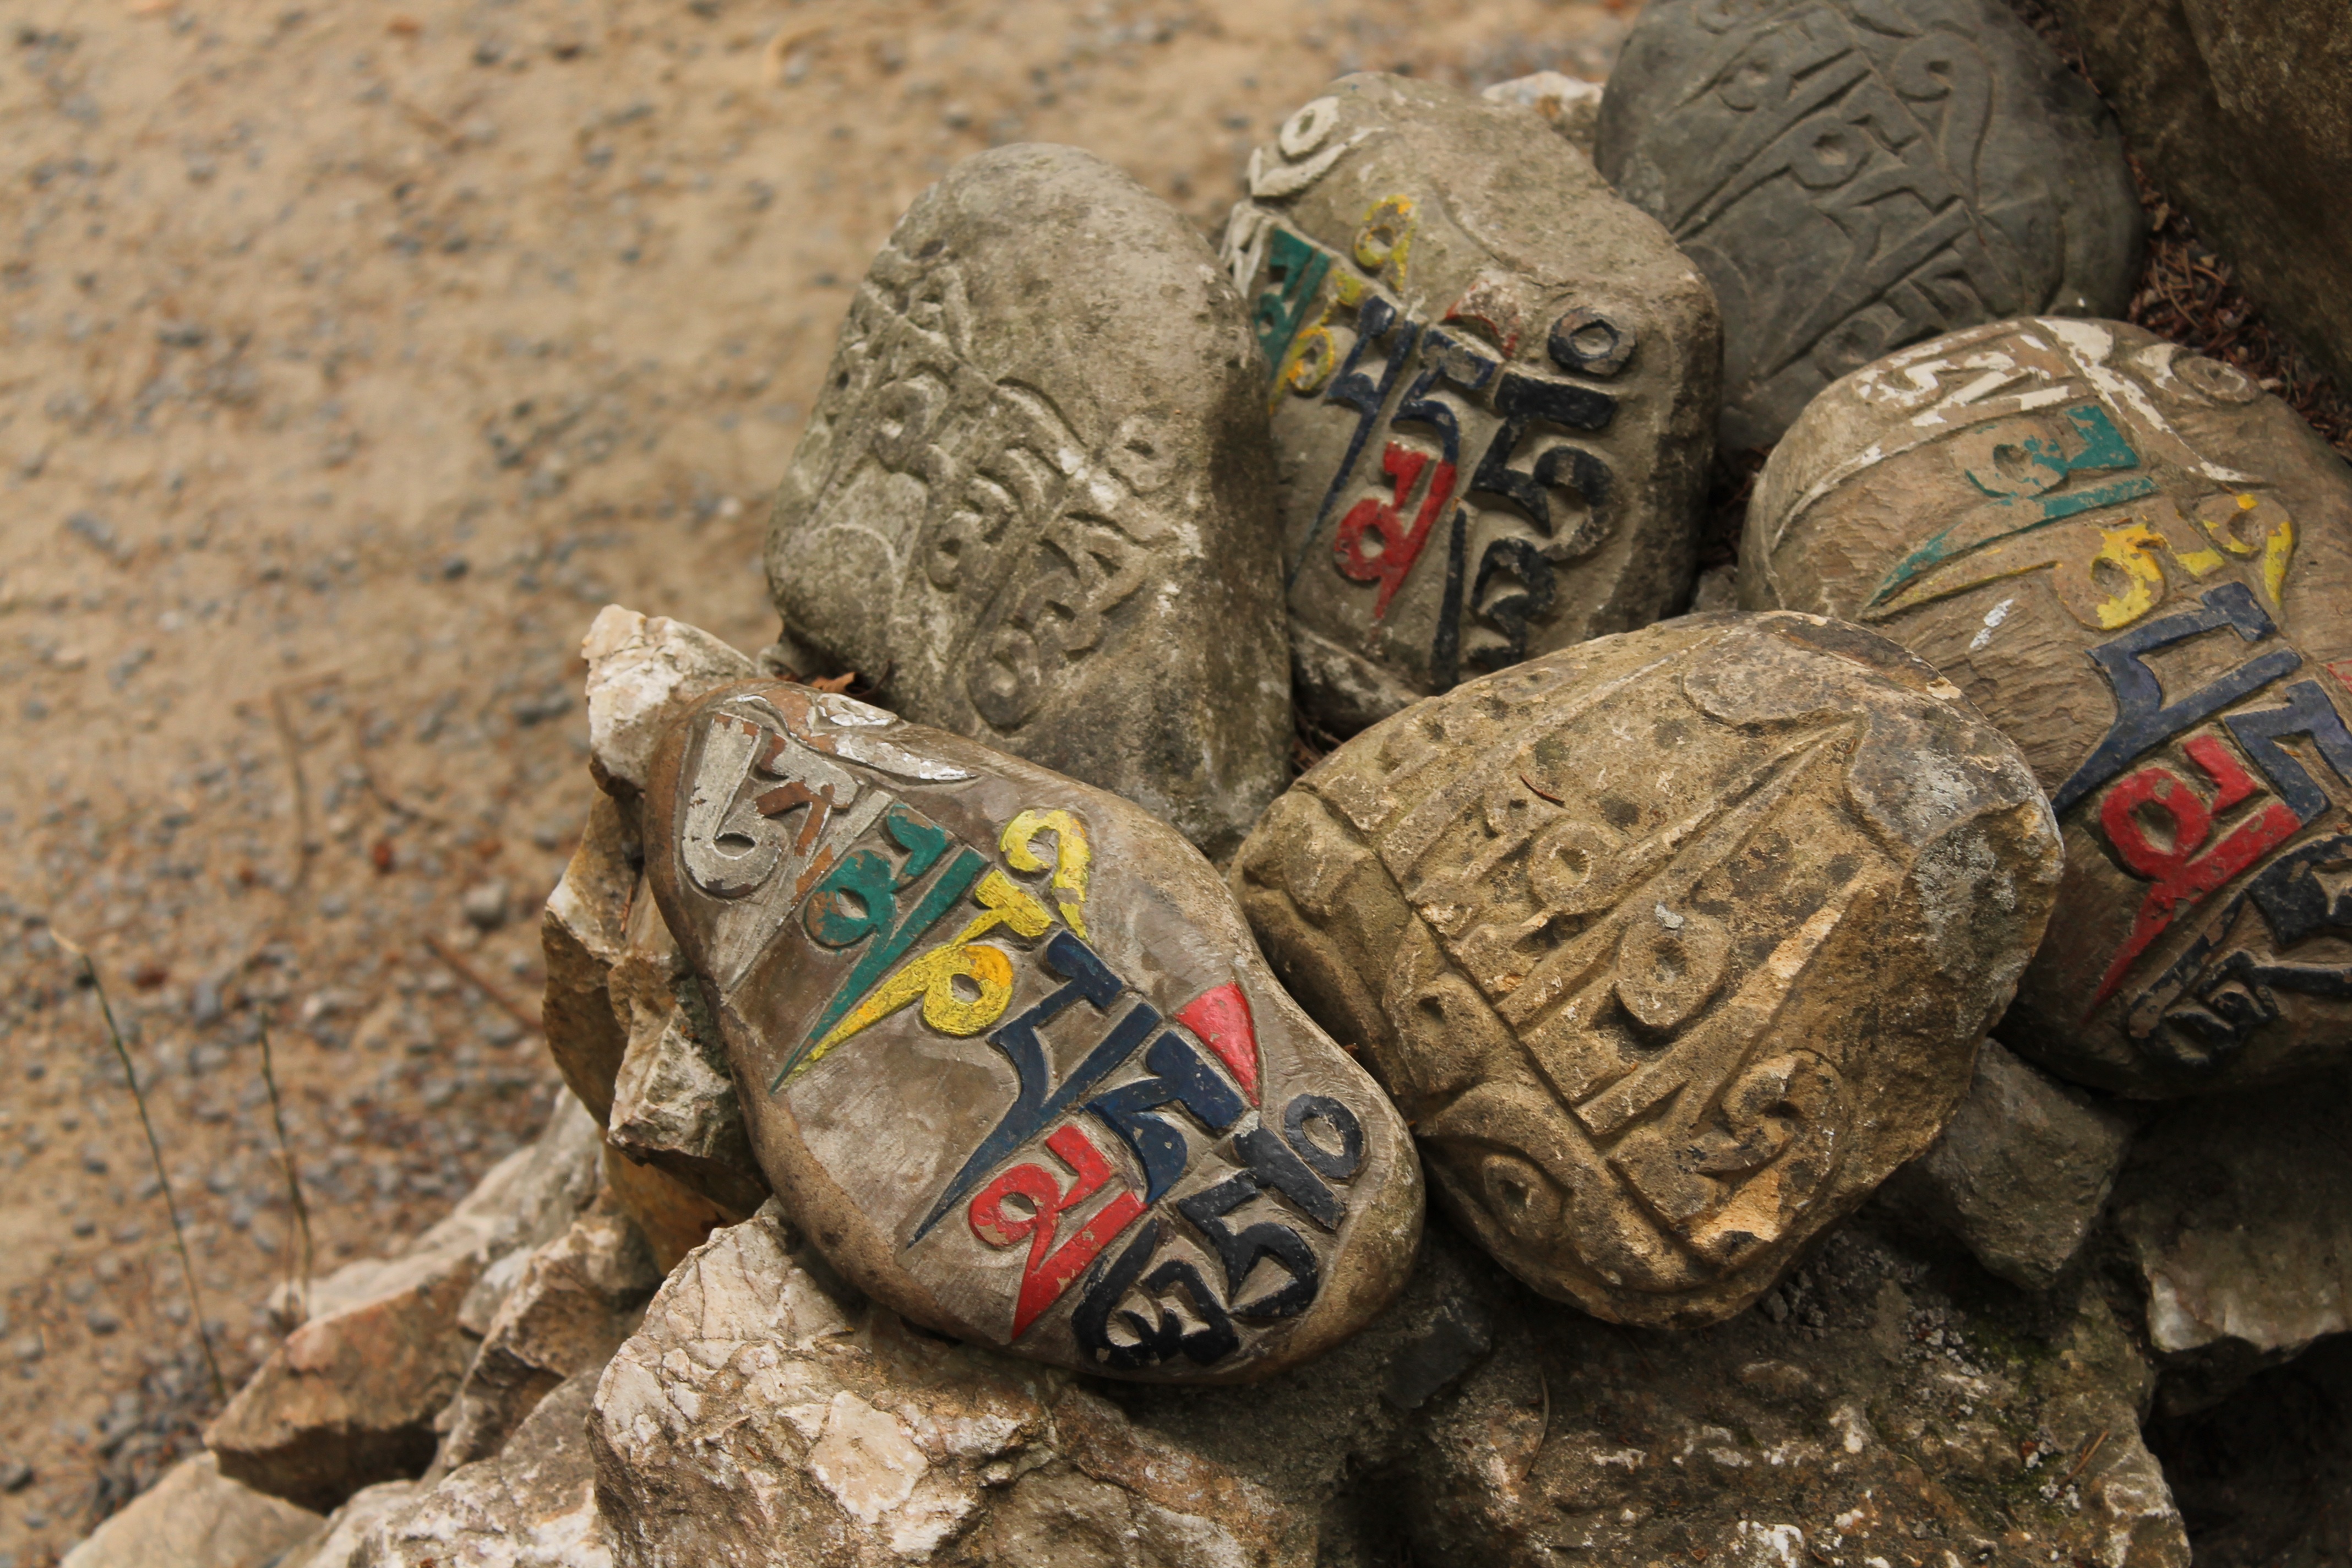
sand, rock, material, tibet, stones, china